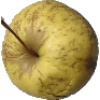
Label: Apple Golden 1